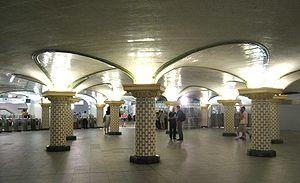
La ligne 12 du métro de Paris est une des seize lignes du réseau métropolitain de Paris. Elle traverse toute la ville selon une direction globale nord/sud-ouest et relie la station Front Populaire, située à la limite des communes de Saint-Denis et d'Aubervilliers au nord de Paris, à la station Mairie d'Issy, située dans Issy-les-Moulineaux au sud-ouest.
La ligne 13 du métro de Paris est l'une des seize lignes du réseau métropolitain de Paris. Elle est issue de la fusion entre l'ancienne ligne B du réseau Nord-Sud, devenue la ligne 13, et l'ancienne ligne 14 de la CMP, deux compagnies préexistant à la RATP. La jonction entre les deux anciennes lignes est opérationnelle depuis 1976, formant ainsi une grande transversale nord-sud.
La Société du chemin de fer électrique souterrain Nord-Sud de Paris, ou plus simplement « Nord-Sud », est une société privée créée en 1902, qui a construit et exploité trois lignes du métro de Paris jusqu'en 1931 avant d'être absorbée par sa concurrente, la Compagnie du chemin de fer métropolitain de Paris qui gérait la concession des autres lignes du métro de Paris avant la nationalisation du réseau en 1948.
L'histoire du métro de Paris débute au milieu du XIXᵉ siècle, avec l'objectif de desservir, par un chemin de fer urbain, une ville de plus en plus paralysée par ses transports de surface. Se succèdent ensuite durant un demi-siècle des projets plus ou moins farfelus, sur fond de conflit entre l'État et la Ville de Paris : le premier souhaite l'interconnexion des gares terminales via un réseau à grand gabarit, tandis que la seconde, farouchement opposée aux grandes compagnies ferroviaires, veut construire un réseau d'intérêt local et à gabarit réduit, strictement limité à Paris intra-muros. L'imminence de l'exposition universelle de 1900 entraîne finalement en 1895 la décision de mettre en œuvre un réseau souterrain, électrique et à gabarit réduit, ce qui marque la victoire de la Ville.